Dahod district

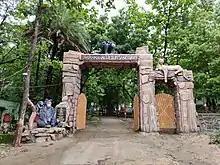
Entrance gate of the sanctuary

Ratanmahal Wildlife Sanctuary is a mixed, deciduous forest, located near Devgadh Baria in Dohad district, at Gujarat's border with Madhya Pradesh, within the Kathiawar-Gir dry deciduous forests' ecoregion. The maximum area covered is in Gujarat. Ratanmahal Sanctuary is near by River Paanam (a major river of Central Gujarat), which helps to preserve the ecological balance in the forest, besides water conservation. The sanctuary is also known as "Ratanmahal Sloth Bear Sanctuary," due to its population of sloth bears. As with Purna Wildlife Sanctuary, Ratanmahal has experienced extinctions in its population of birds.